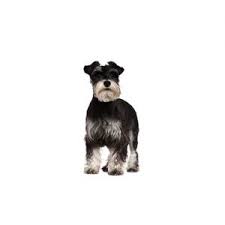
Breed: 220-n000053-standard_schnauzer